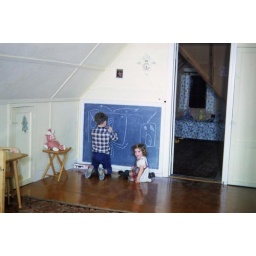
Drawing a goofy 1960s looking TV and a house up in my room while sis looks on. 1966